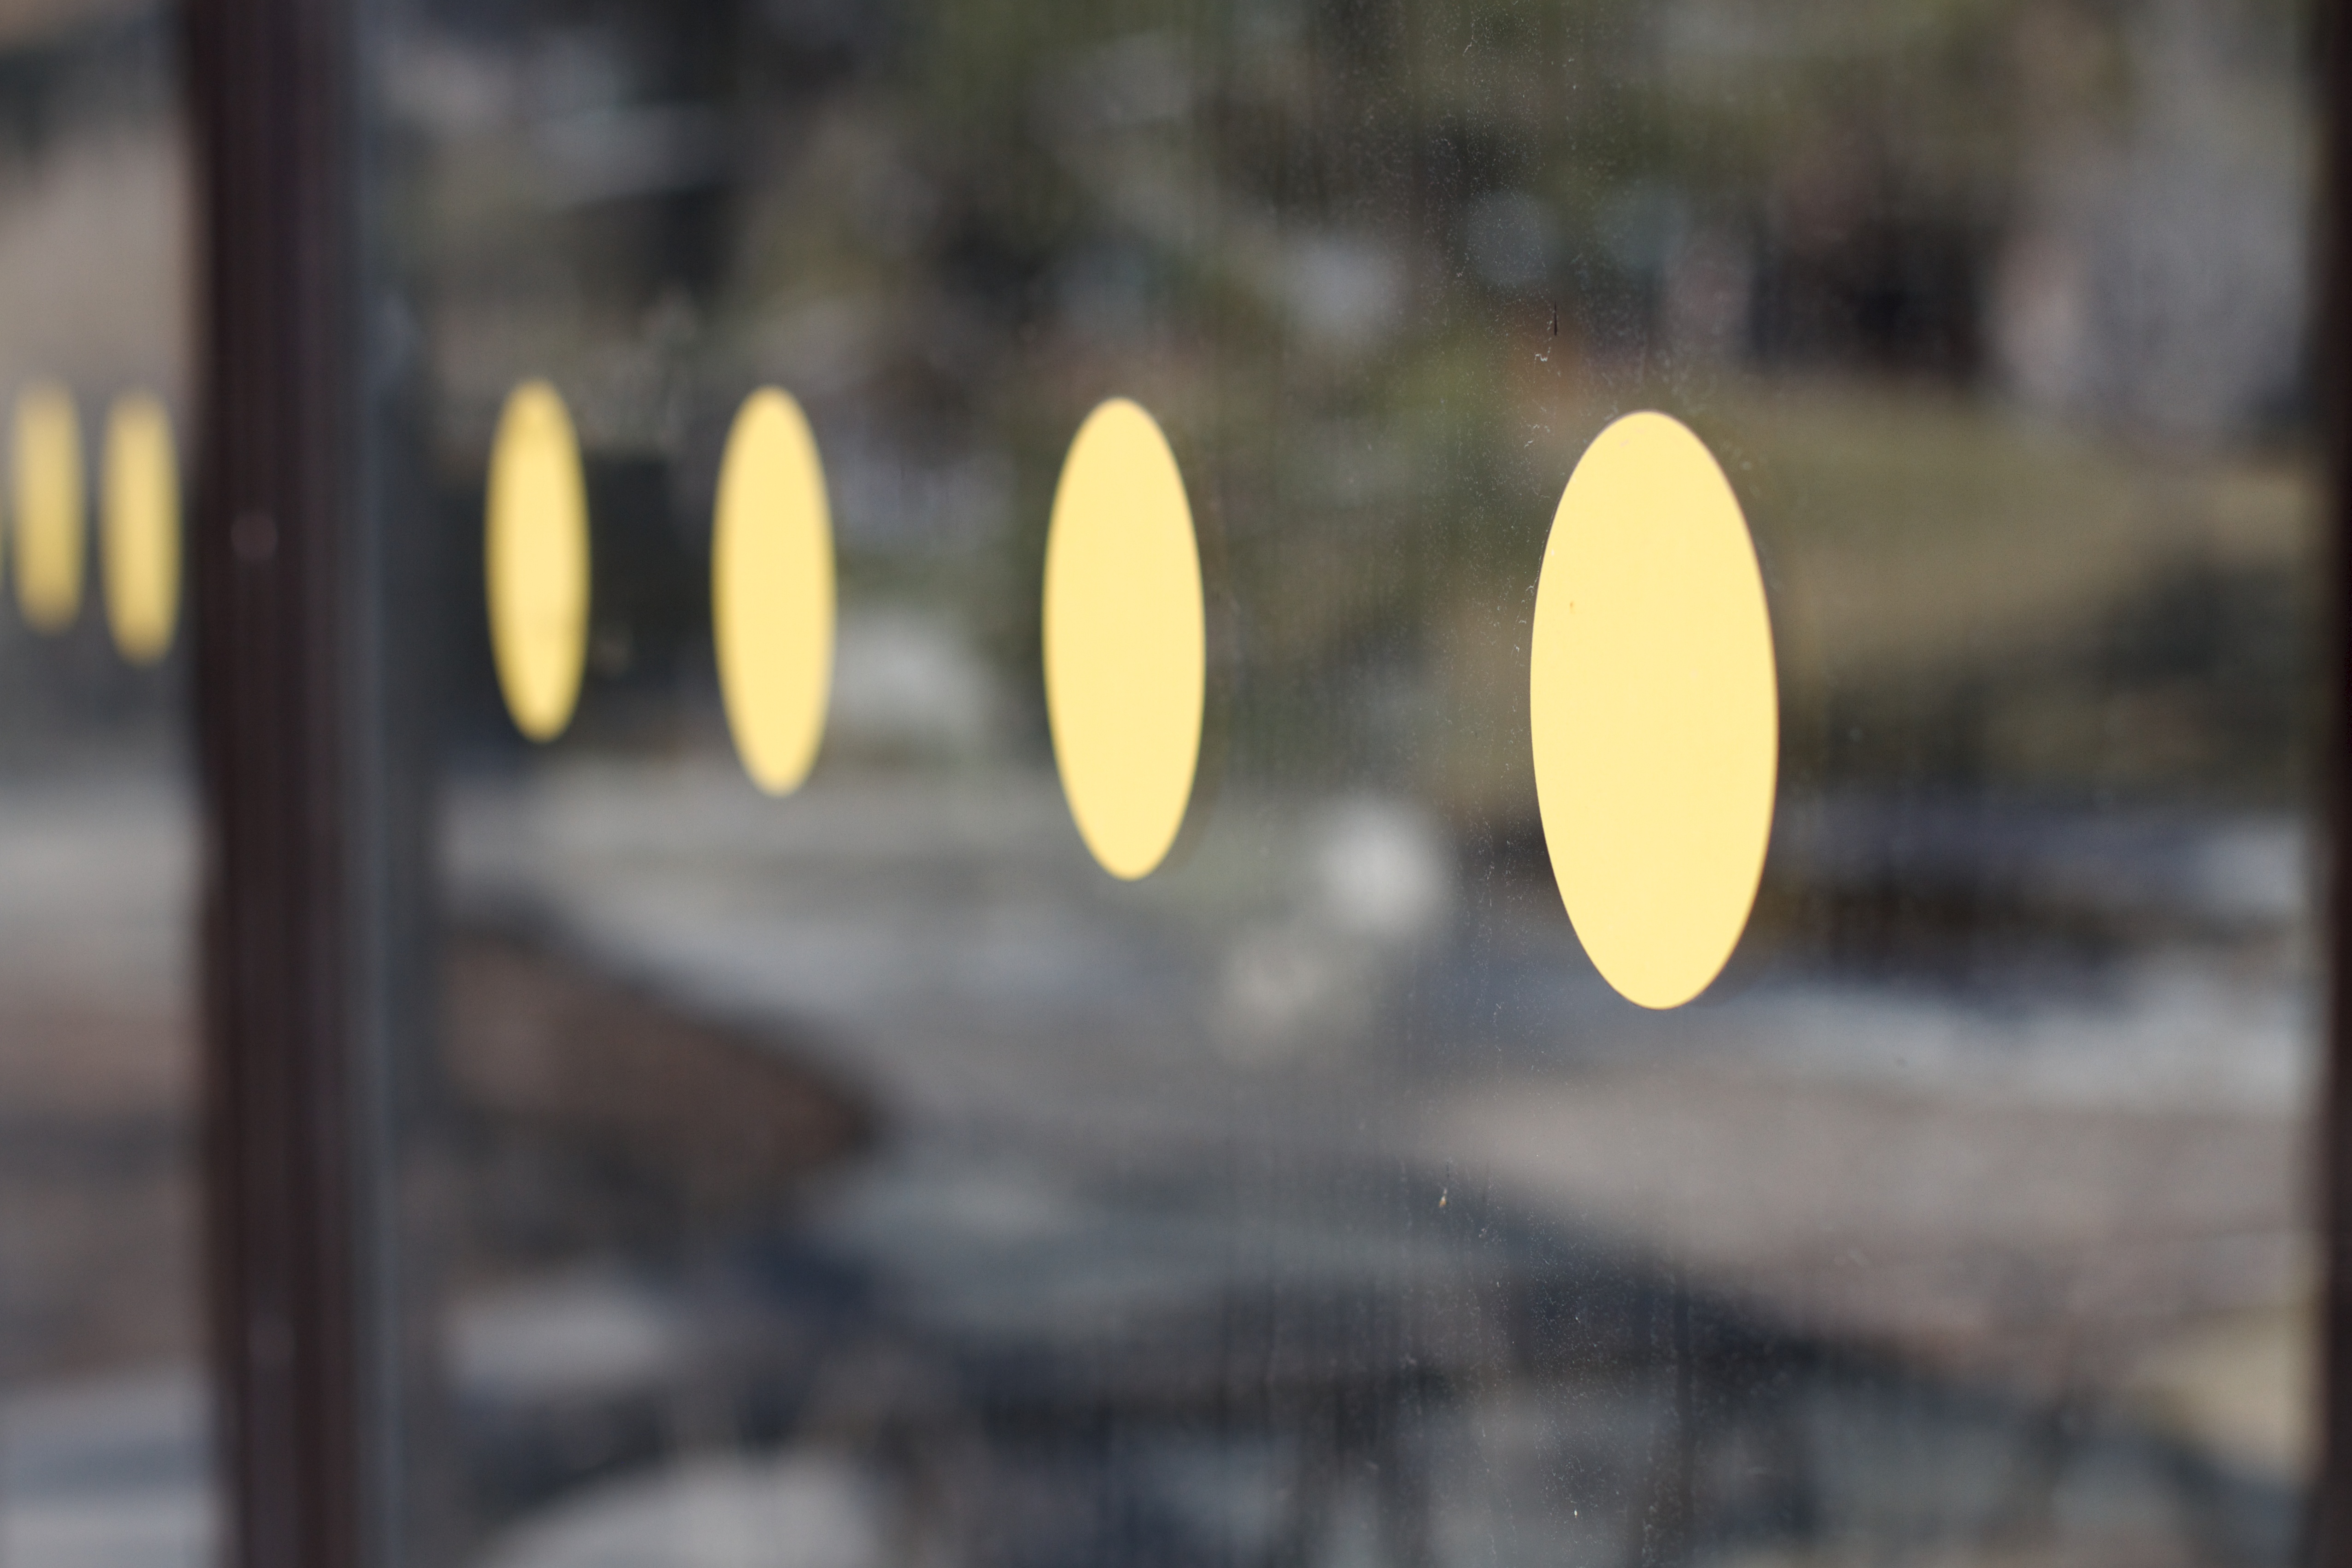
light, morning, number, sign, reflection, yellow, lighting